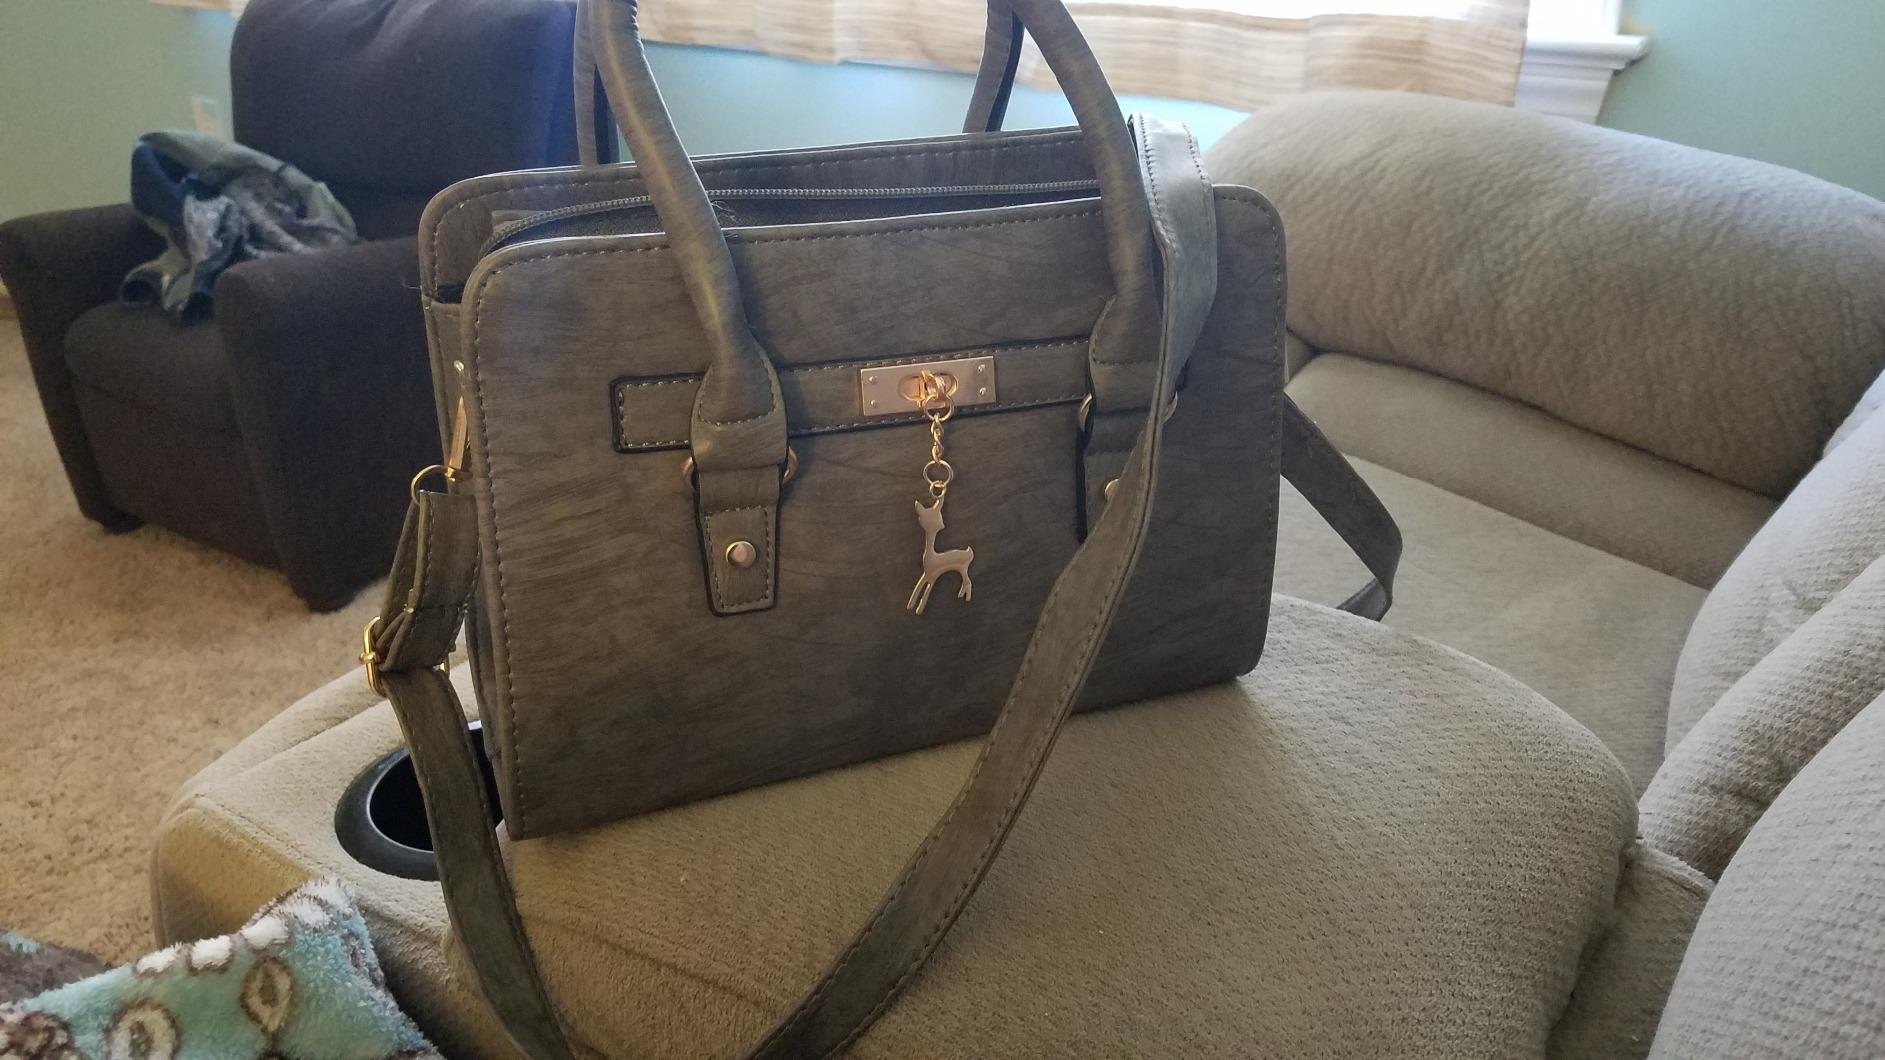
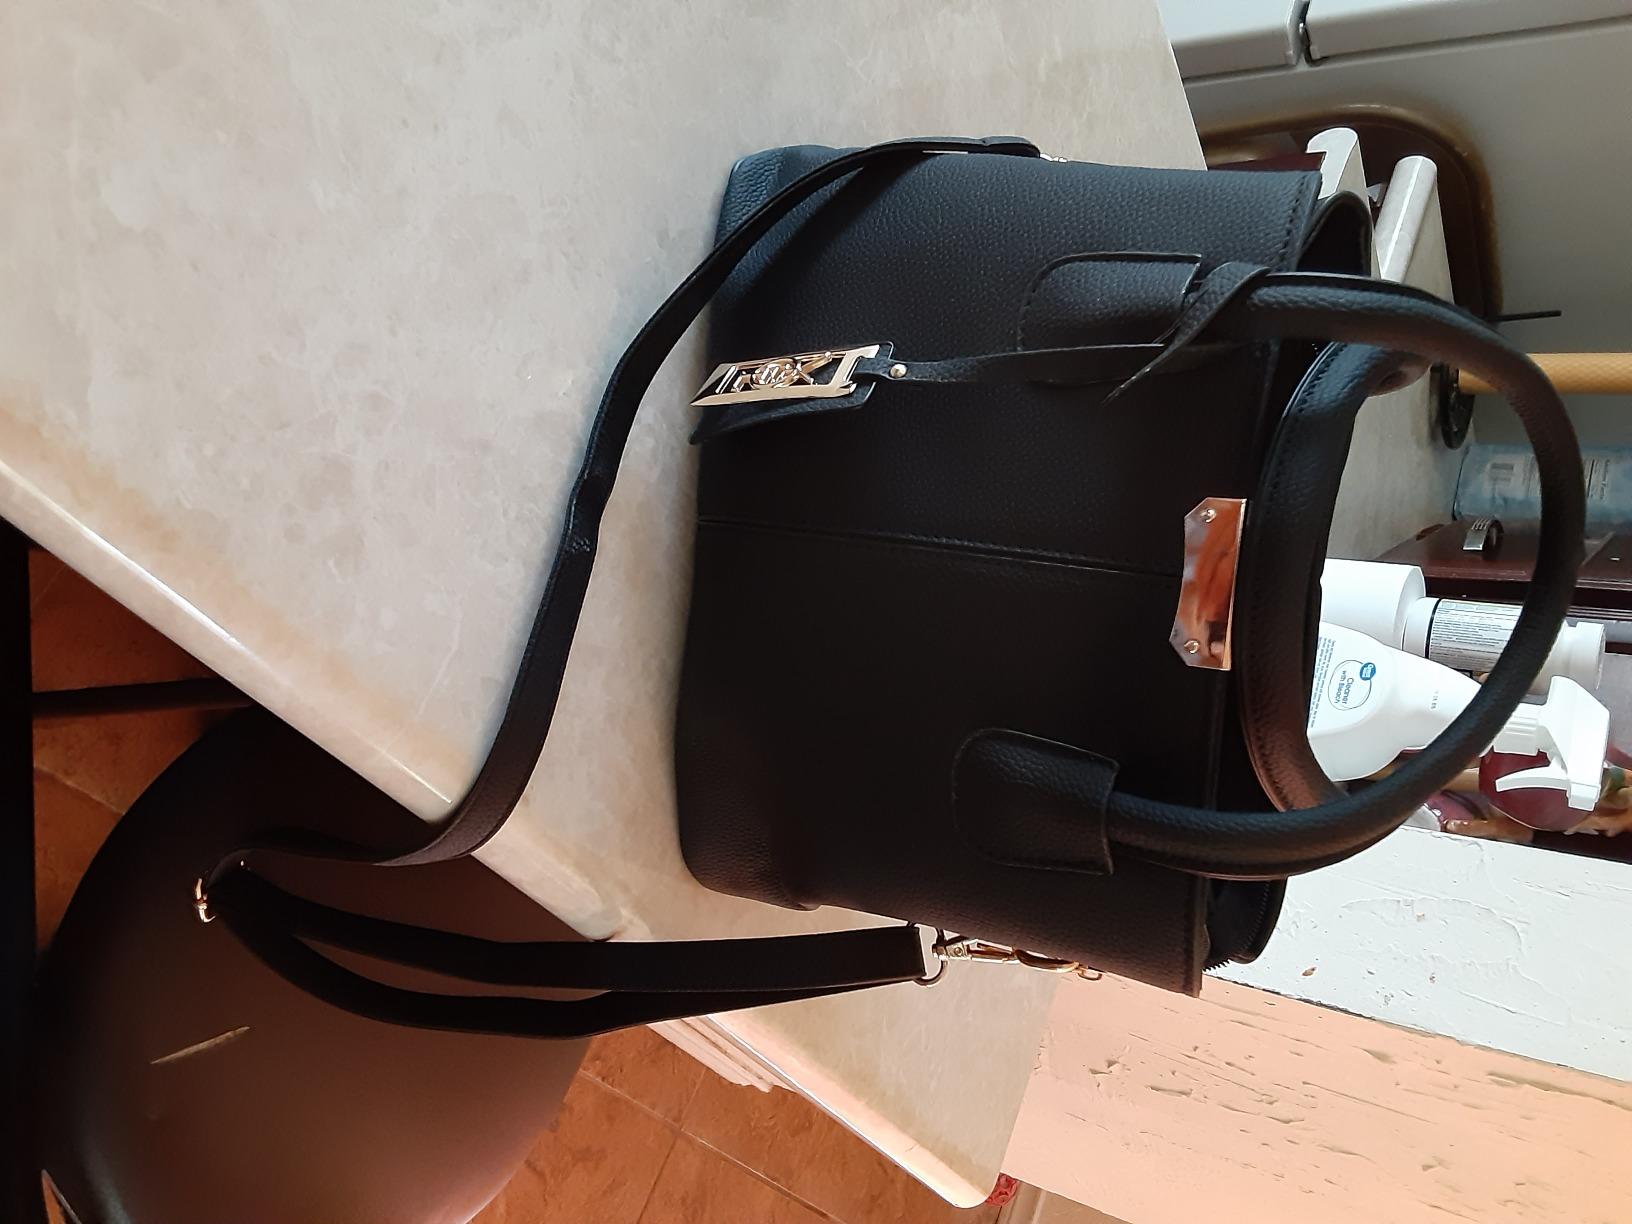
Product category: accessories_handbag
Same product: no